Alice in Murderland (film)

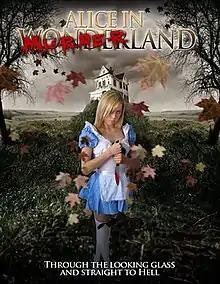
Film poster

Alice in Murderland (also known as "The Alice in Wonderland Murders)" is a 2010 low-budget American horror film written and directed by Dennis Devine, based on and inspired by both "Alice's Adventures in Wonderland" and "Alice Through the Looking-Glass, and What Alice Found There" by Lewis Carroll. It stars Malerie Grady, Marlene McCohen, Kelly Kula and Christopher Senger.